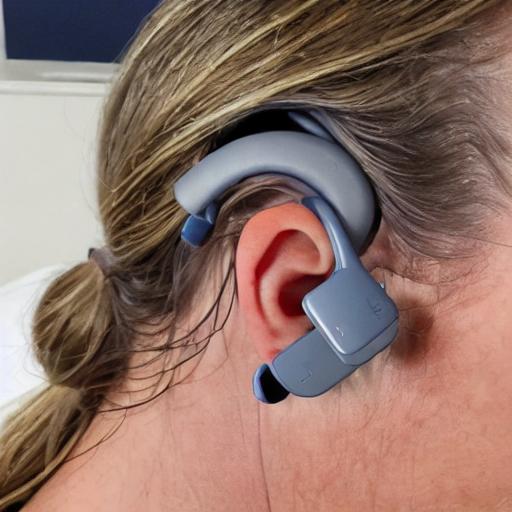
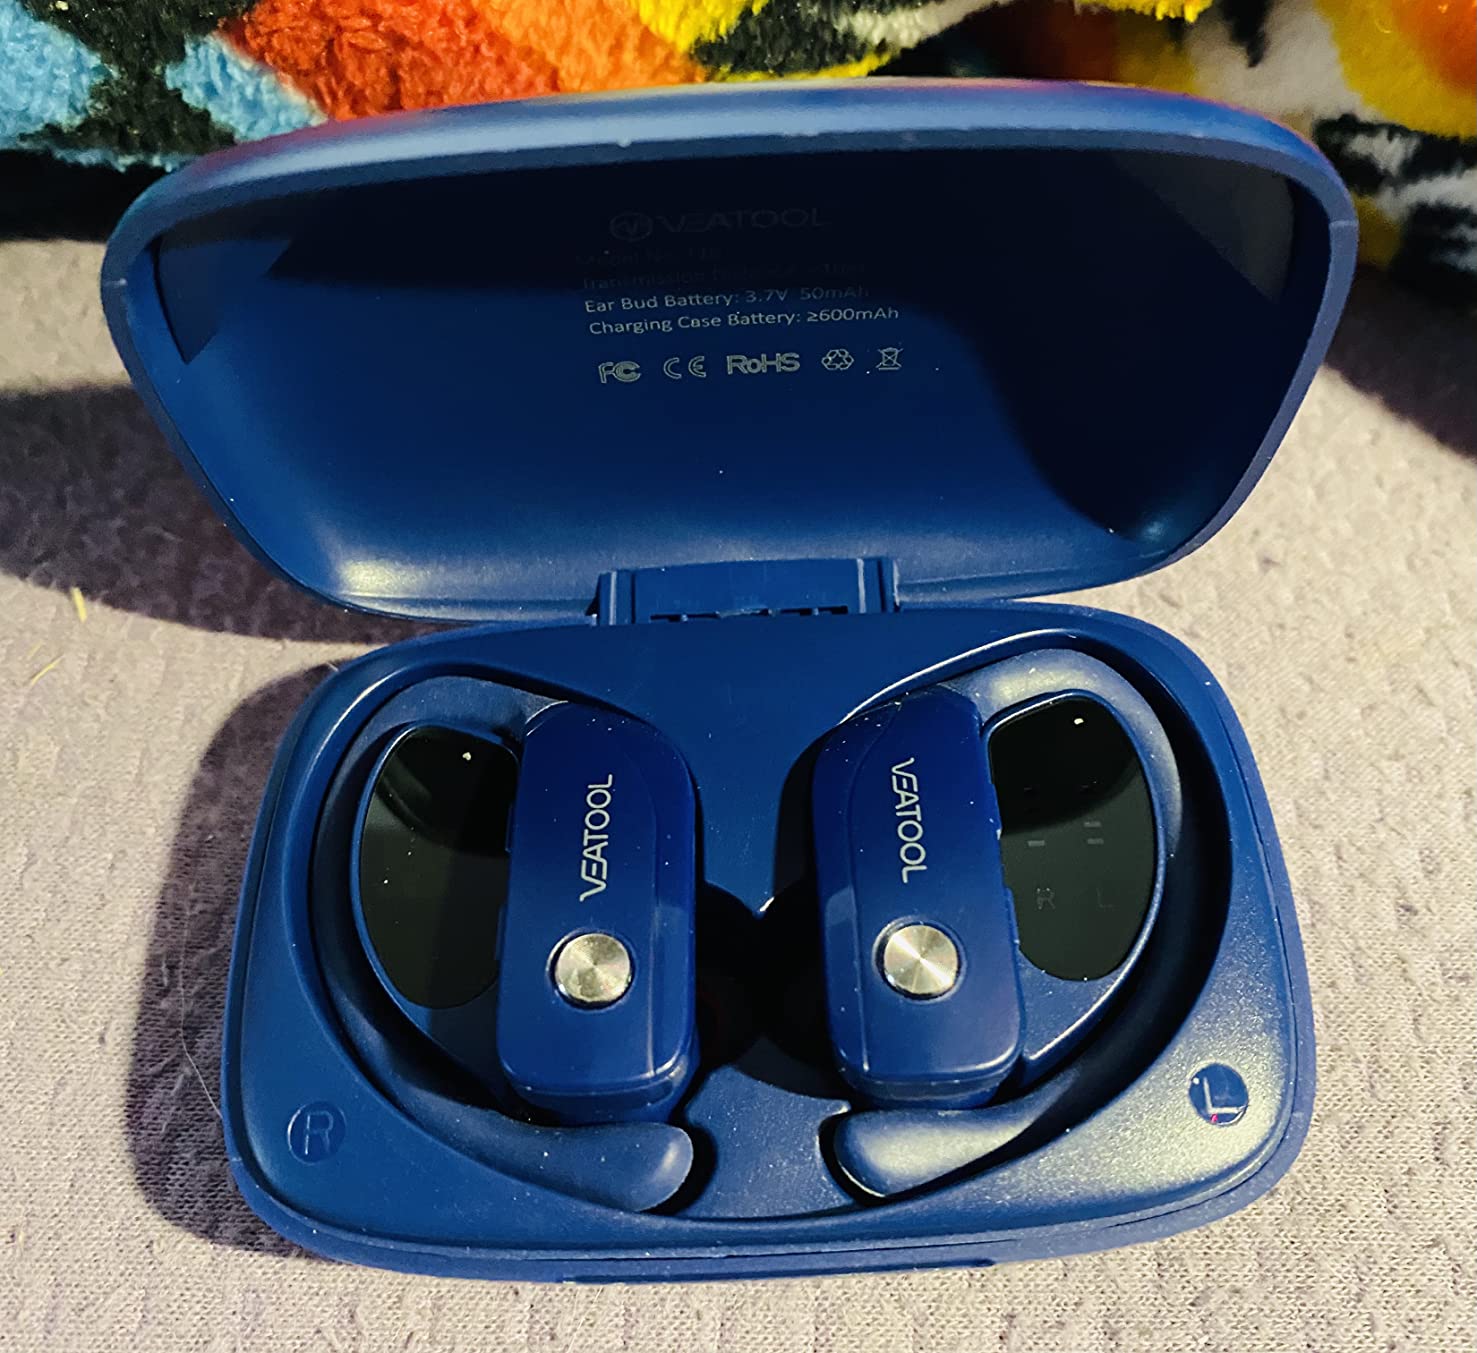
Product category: earbuds
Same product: no